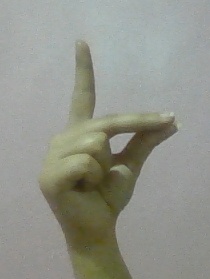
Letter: ta